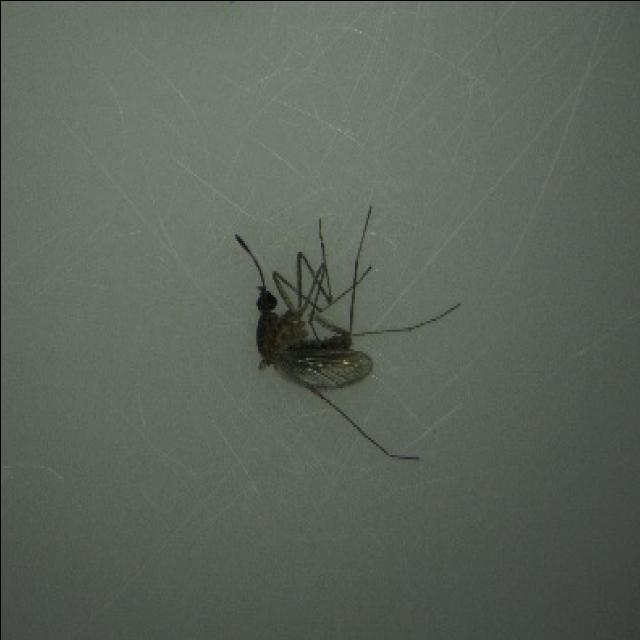
Species: culex_tritaeniorhynchus